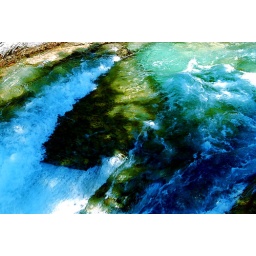
Very very blue water in Glacier